Elkmont, Tennessee

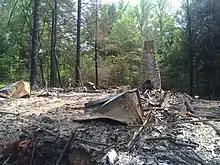
Wonderland annex after fire, May 2016

Seventeen of the nineteen structures chosen for restoration and preservation are located in the Appalachian Club's "Daisy Town" section. These were selected primarily as the oldest and most historically notable structures in the historic district. The structures include the Appalachian Clubhouse (built in 1934 to replace the original, which had burned in 1932), the Levi Trentham cabin (Elkmont's oldest surviving structure, built in 1830), the Addicks cabin and Mayo cabin (both believed to be modified lumber company shanties, or "set" houses), and a children's playhouse known as "Adamless Eden." Most of the cottages were built between 1910 and 1930 and renovated numerous times over subsequent decades (many of the porches were added in the 1970s). The cottages are typically of balloon frame construction with board and batten exteriors, the exceptions being the Smith cabin and the Levi Trentham cabin, which are log cabins.